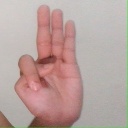
अक्षर: भ